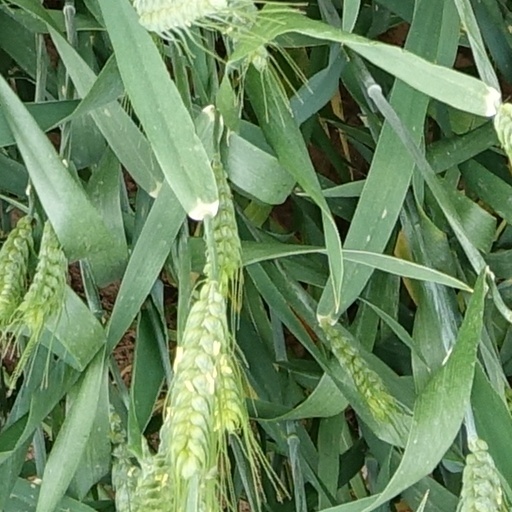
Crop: wheat